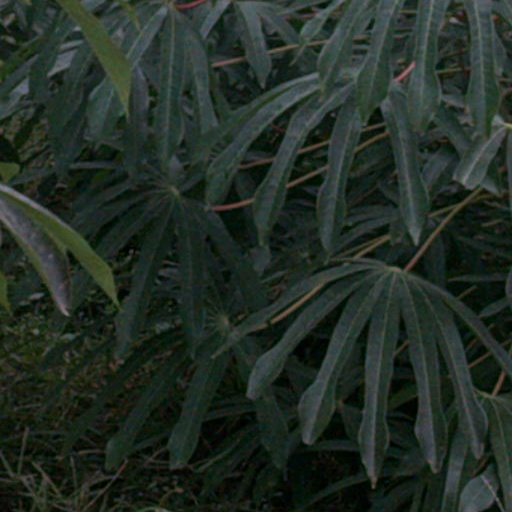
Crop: cassava